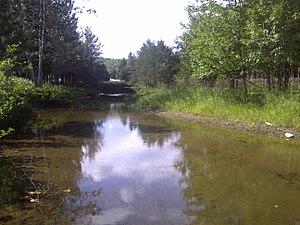
Début de la rivière Propre, située au Lac-aux-Sables, QC, Canada.
La rivière Propre est située dans la municipalité du Lac-aux-Sables, dans la MRC de Mékinac, en la région administrative de la Mauricie, dans la province de Québec, au Canada. La rivière Propre fait partie du bassin hydrographique de la Batiscanie et son parcours total est de 6,7 km.